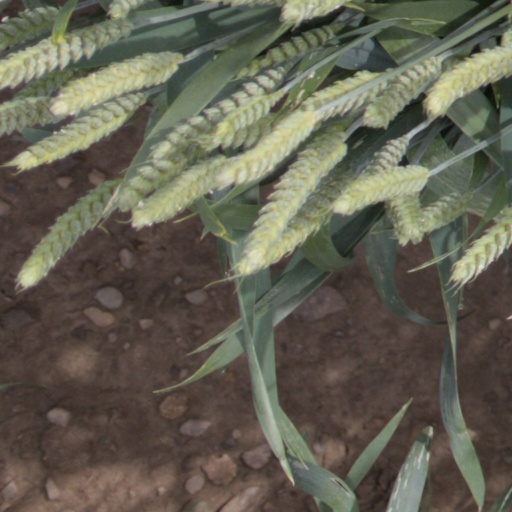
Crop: wheat